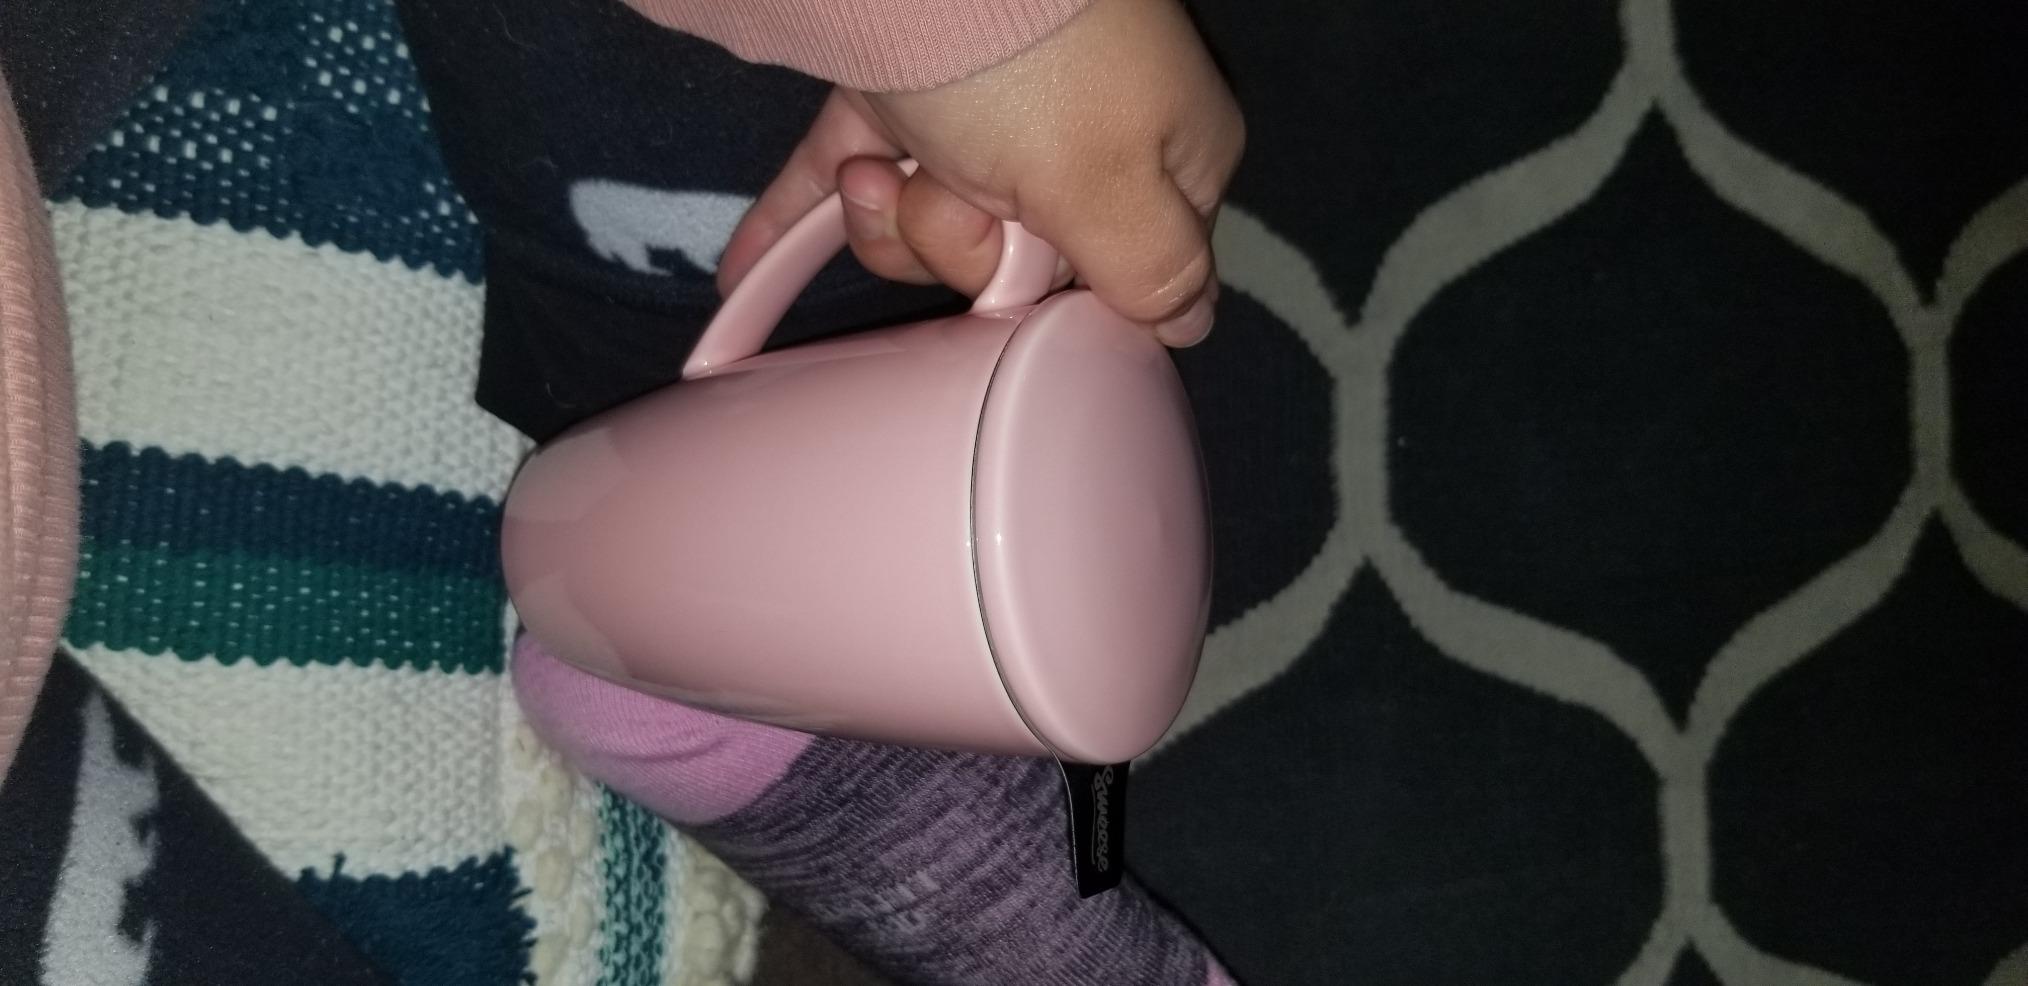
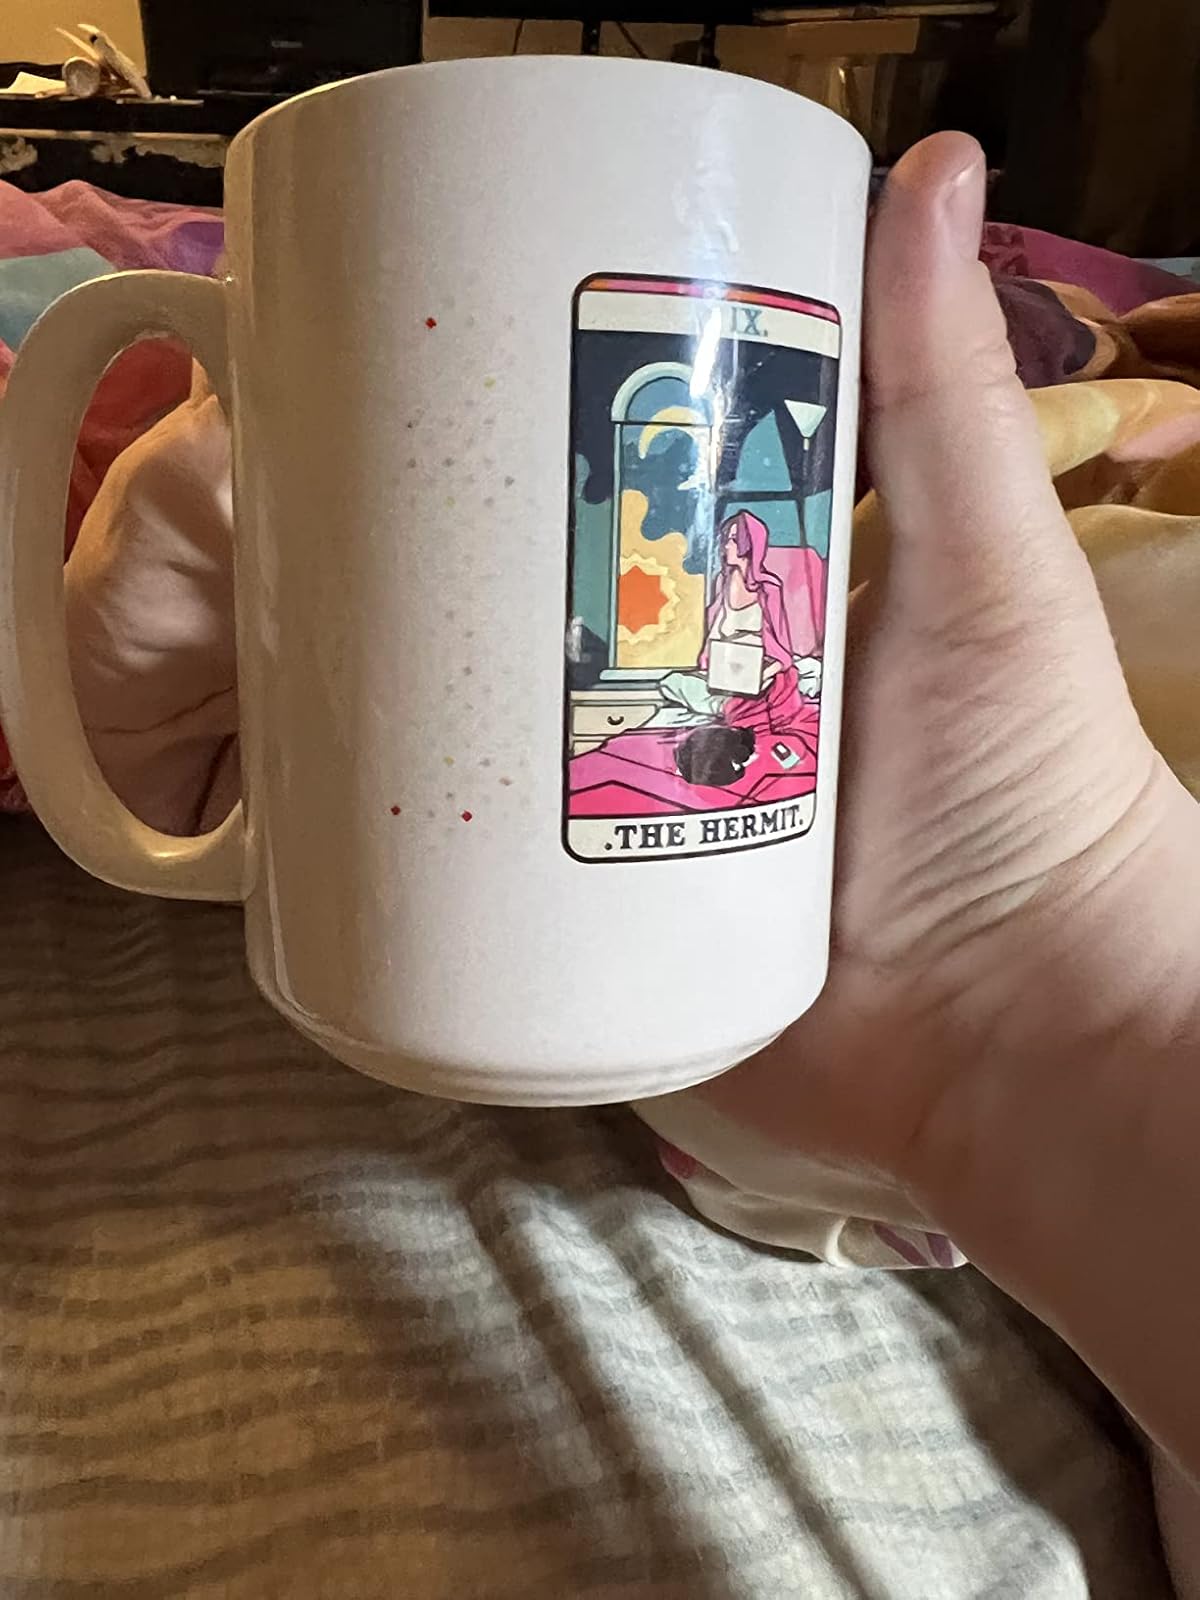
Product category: items_mug
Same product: no